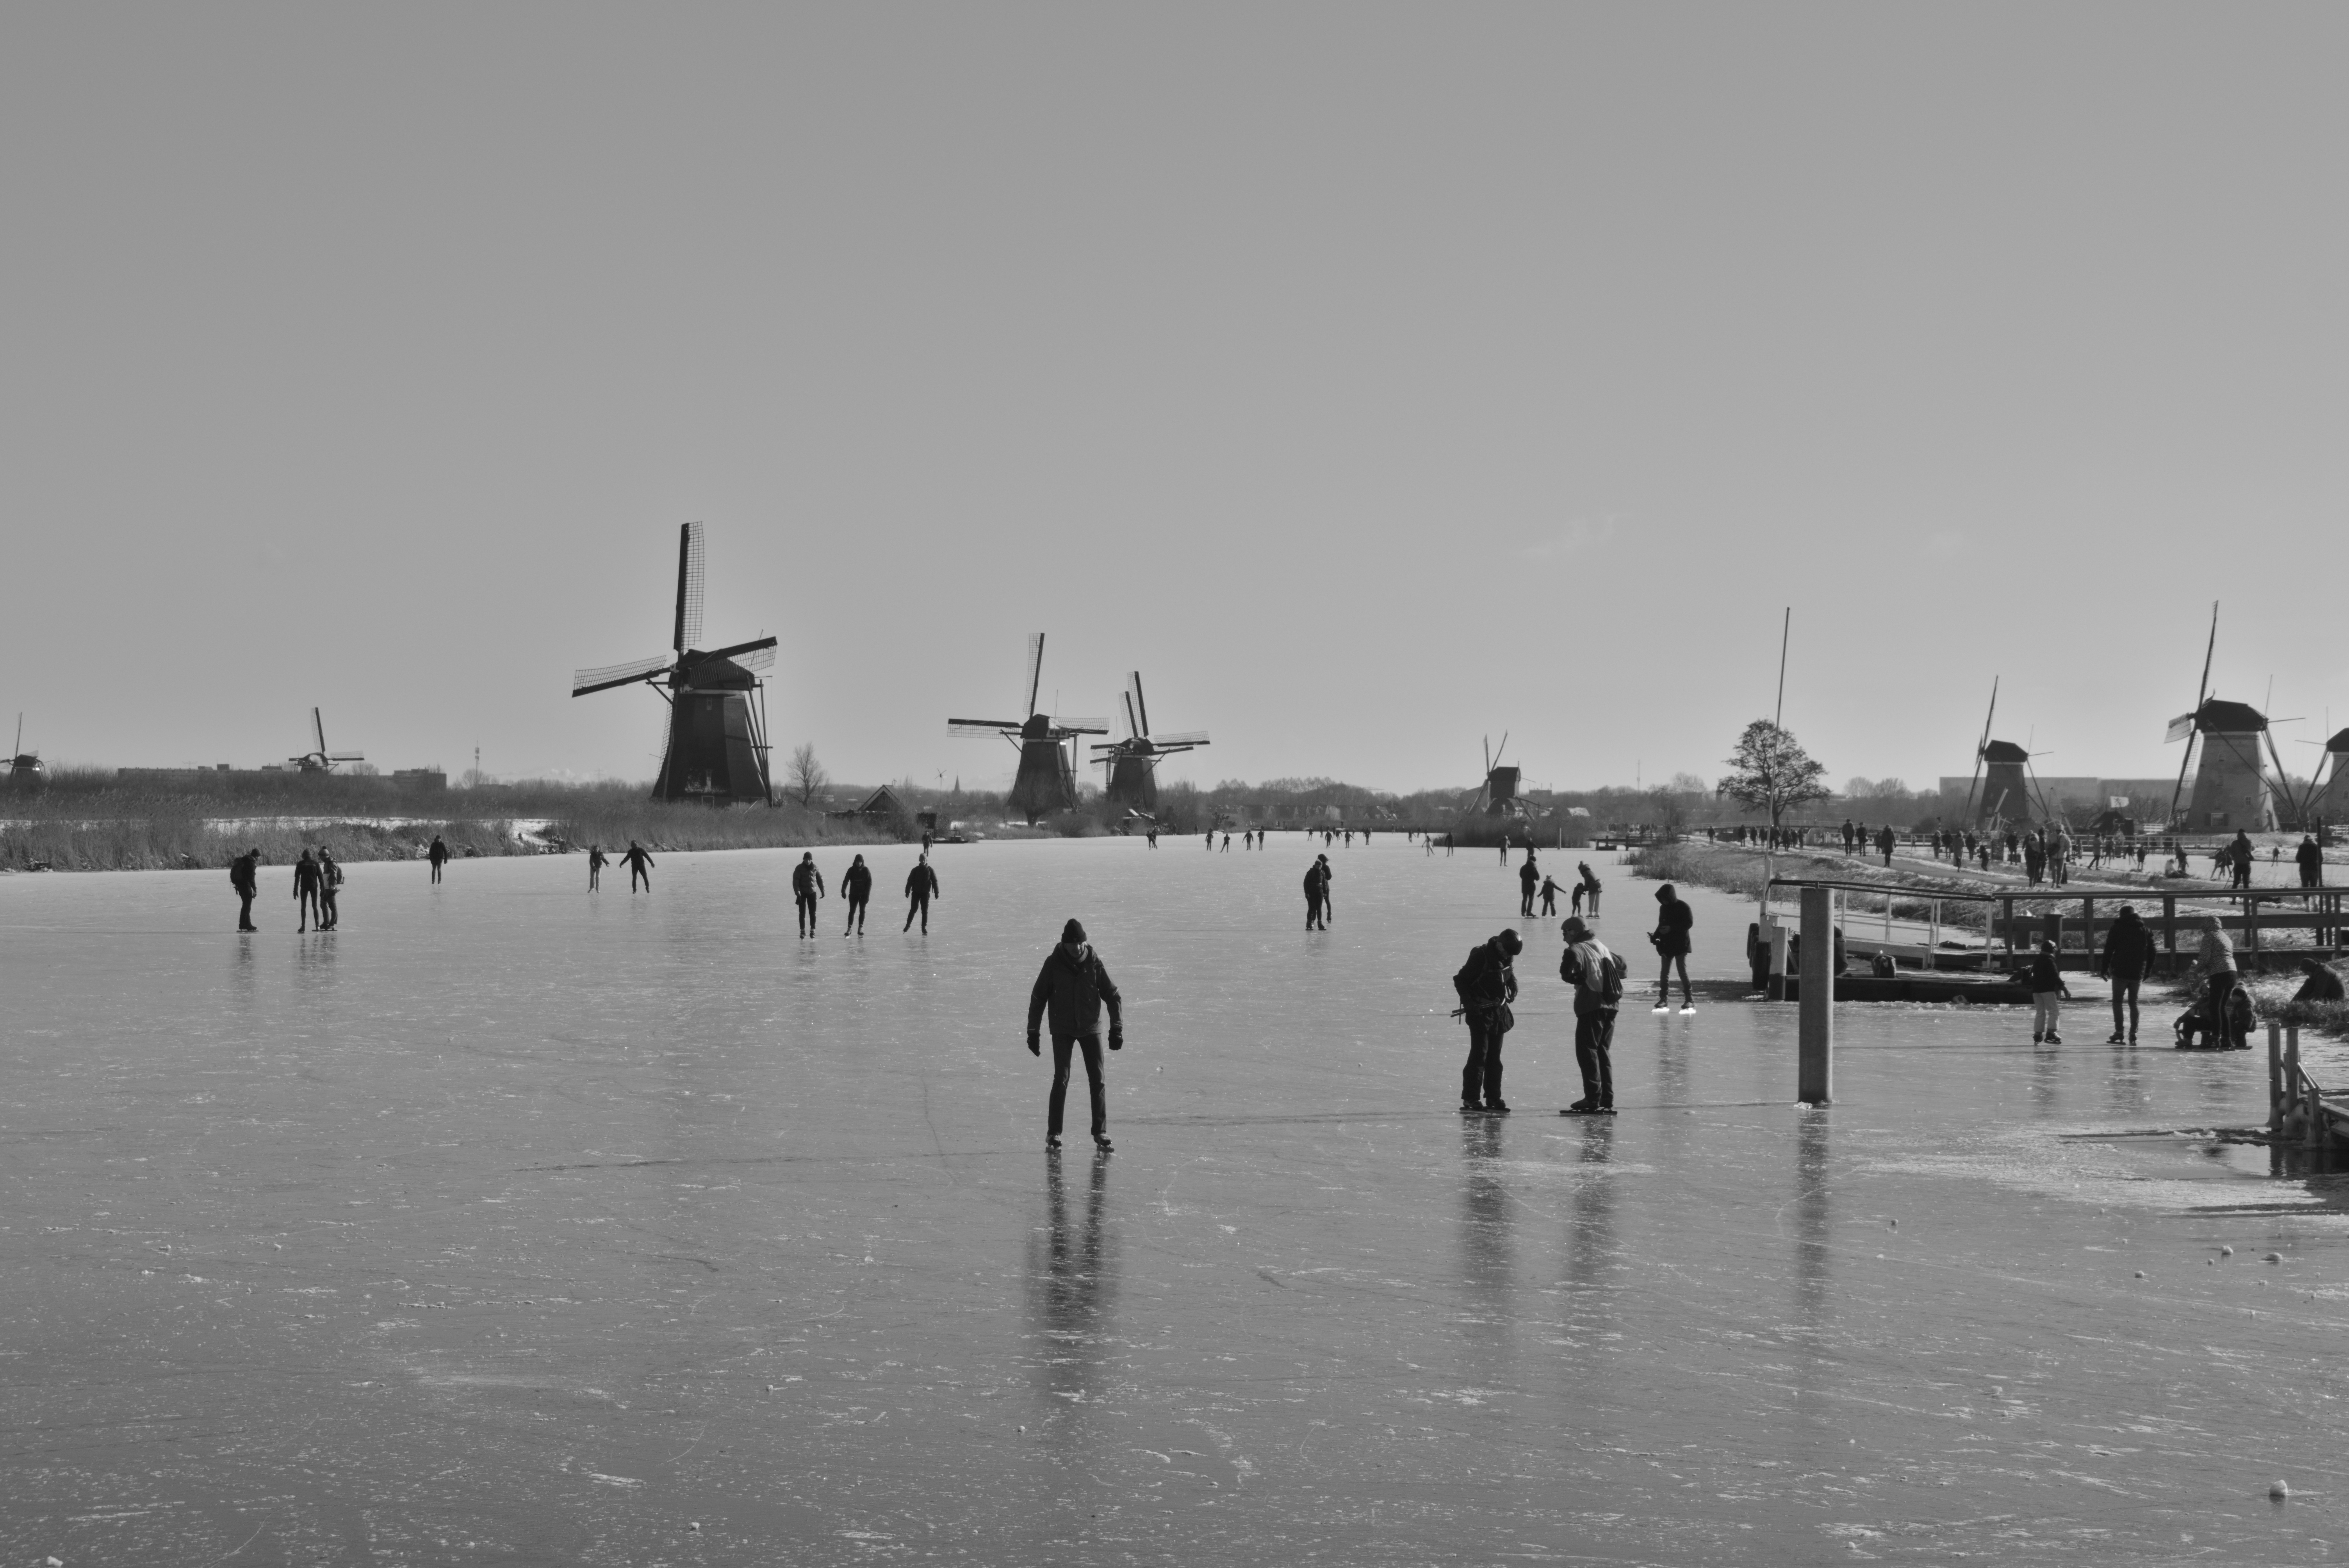
mill, nature, winter, snow, water, ice, sky, windmill, body of water, horizon, city, landscape, wind farm, wind turbine, calm, monochrome, building, monochrome photography, wind, machine, lake, evening, ocean, coast, propeller, tourism, wind wave, recreation, turbine, fun, sea, vacation, watercraft, freezing, street, river, road, beach